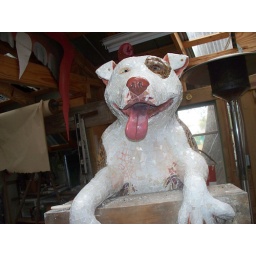
Large concrete dog sculpture hanging over fence. Made of foam, then concrete, then mosaiced with hand cut glass tiles.